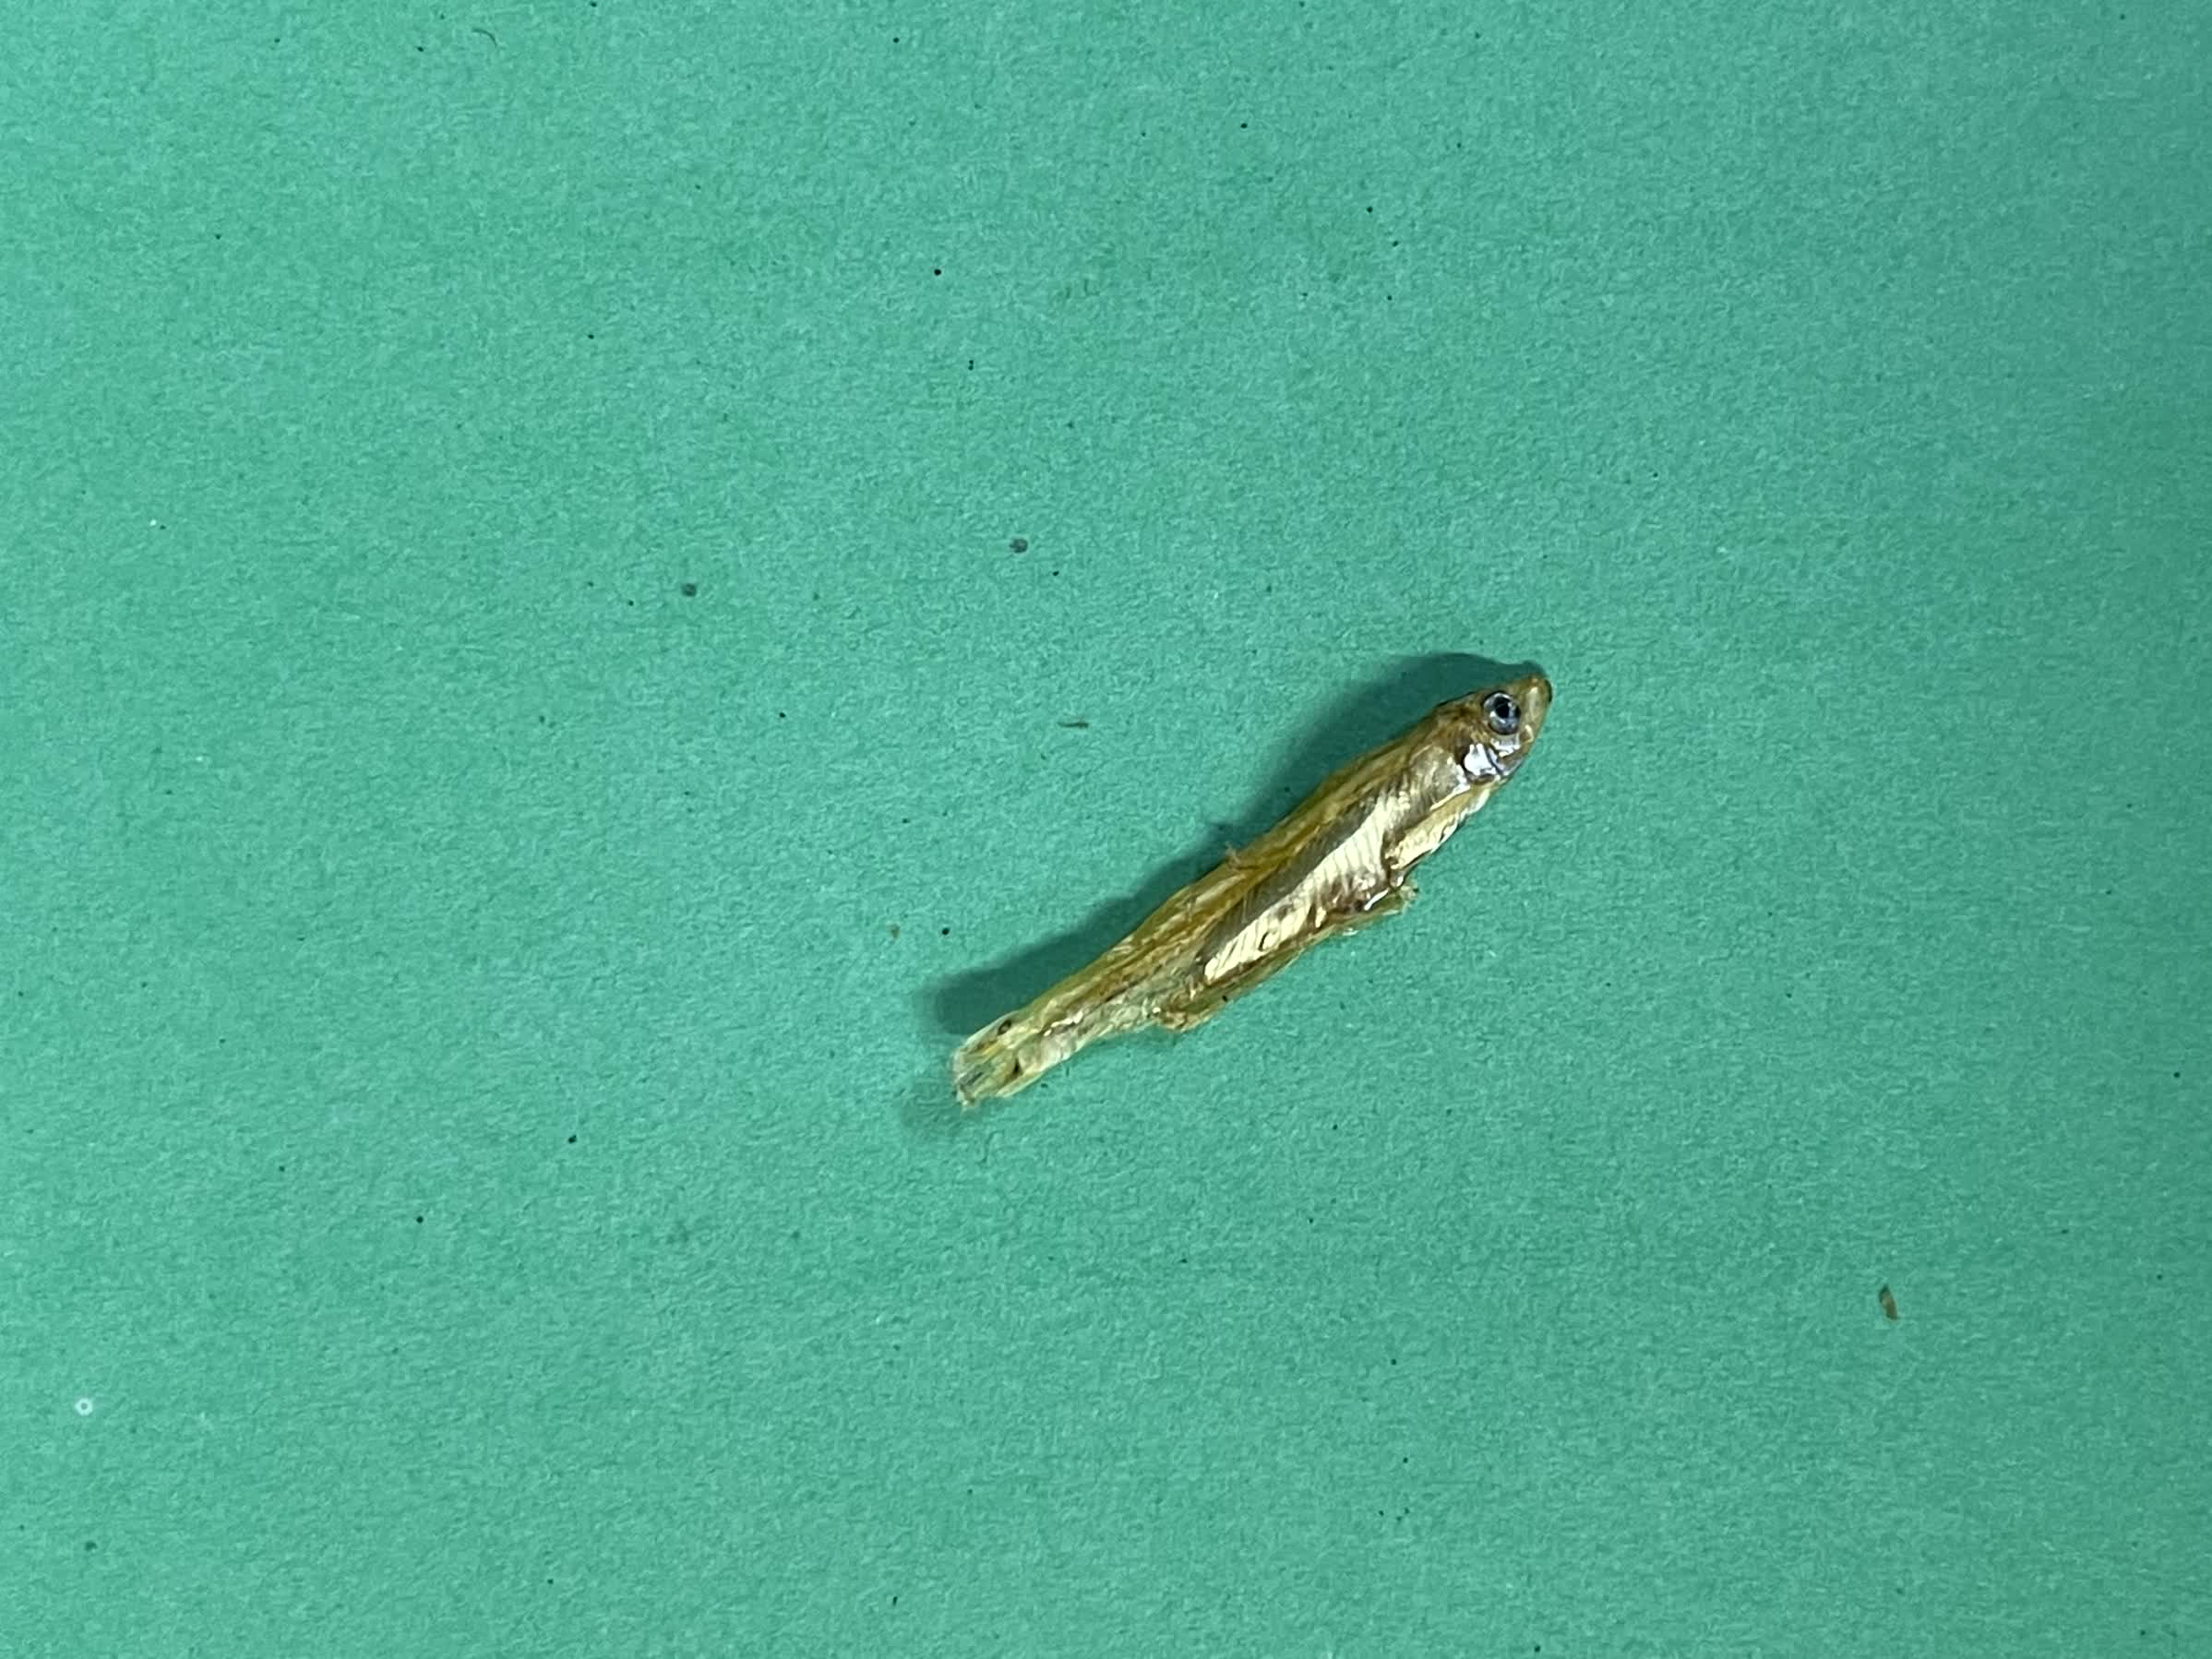
Species: kachki